Government of the Nguyễn dynasty

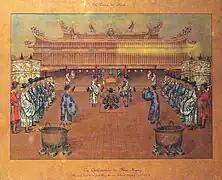
Royal audience

In 1933 the Bảo Đại Emperor issued a series of reforms, among them he reformed the affairs of the court, such as rearranging internal affairs and administration. He also gave up a number of customs that the previous Nguyễn dynasty emperors had set forth such that subjects now did no longer have to bow down and could look up at the emperor whenever he went somewhere and instituted that mandarins would have to shake hands with the emperor instead of bowing down.